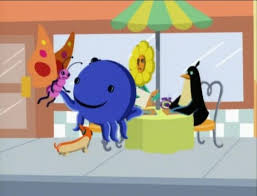
Portrait style: Cartoon Portrait